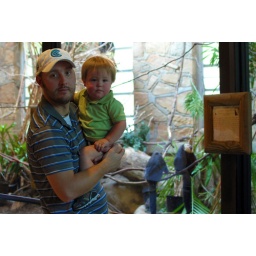
daddy and mase in the monkey house